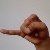
The image shows a hand gesture representing the letter 'J' in Indian Sign Language.